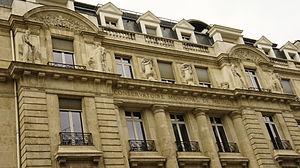
exemples d'art déco en façade à Reims. Rue de Carnot, ancien conservatoire de musique .
Louis-Aimé Lejeune est un sculpteur français né le 22 janvier 1884 à Livet-sur-Authou et mort à Paris le 7 avril 1969.
Reims est une commune française qui se situe dans le département de la Marne en région Grand Est. Avec 182 460 habitants en 2017, Reims est la douzième commune de France par sa population. Elle n'est, en revanche, que la 29ᵉ aire urbaine française avec 320 276 habitants en 2014. Quant à son unité urbaine, elle regroupe 210 995 habitants en 2013 sur sept communes : Bétheny, Saint-Léonard, Taissy, Cormontreuil, Tinqueux, Saint-Brice-Courcelles et Reims.